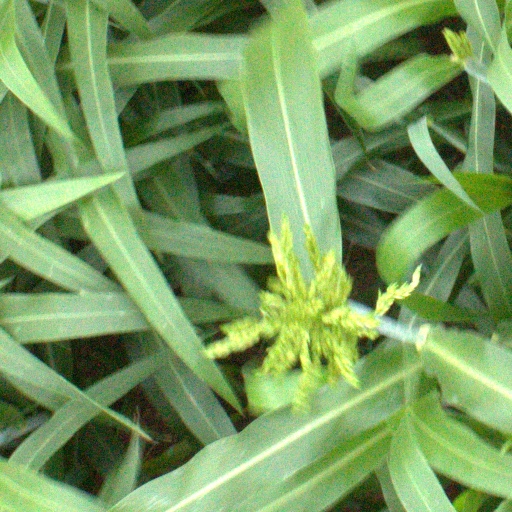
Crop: sorghum